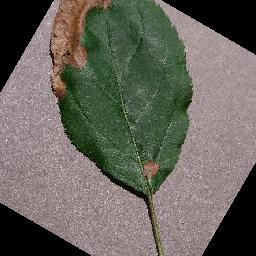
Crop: apple
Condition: black_rot